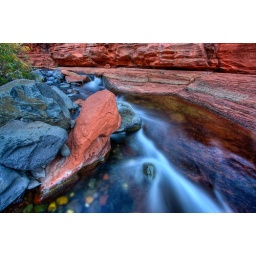
Water running over the multicolored rocks of Oak Creek Arizona